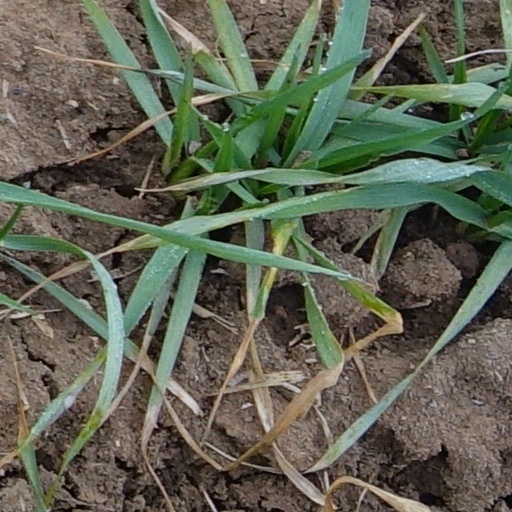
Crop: wheat